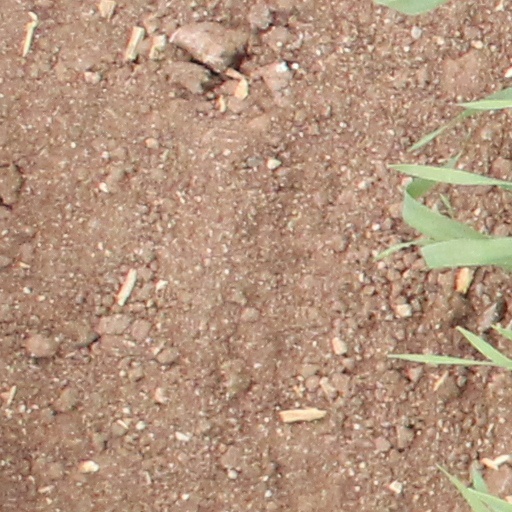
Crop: wheat